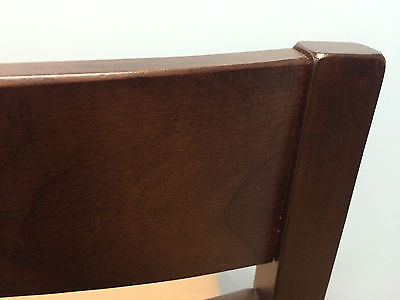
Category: chair